Hurricane Fran

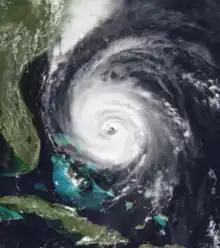
Fran near peak intensity east of Florida on September 4

Hurricane Fran caused extensive damage in the United States in early September 1996. The sixth named storm, fifth hurricane, and third major hurricane of the 1996 Atlantic hurricane season, Fran developed from a tropical wave near Cape Verde on August 23. Due to nearby Hurricane Edouard, the depression remained disorganized as it tracked westward, though it eventually intensified into Tropical Storm Fran on August 27. While heading west-northwestward, Fran steadily strengthened into a hurricane on August 29, but weakened back to a tropical storm on the following day. On August 31, Fran quickly re-intensified into a hurricane. By September 2, Fran began to parallel the islands of the Bahamas and slowly curved north-northwestward. Early on September 5, Fran peaked as a Category 3 hurricane. Thereafter, Fran weakened slightly, before it made landfall near Cape Fear, North Carolina early on September 6. The storm rapidly weakened inland and was only a tropical depression later that day. Eventually, Fran curved east-northeastward and transitioned into an extratropical cyclone over Ontario early on September 9.